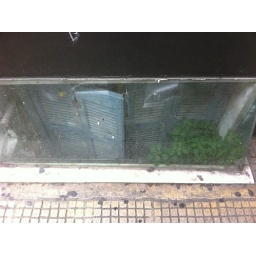
Underground window behind glass in Skoufa, Athens